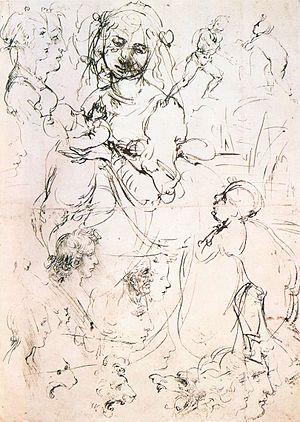
La Madone de Laroque est un tableau officiellement attribué à l'atelier de Léonard de Vinci, découvert en 1998 à Laroque.